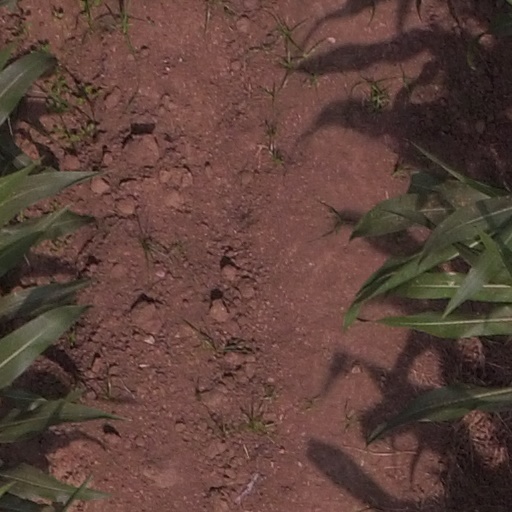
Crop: maize; corn